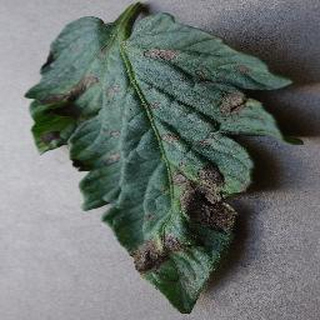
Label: tomato_early_blight